Chemise binding

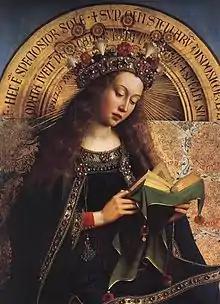
Jan van Eyck, The Ghent Altarpiece - Virgin Mary (detail). The Bible is draped in a chemise binding.

Chemise binding ("chemisette") was a protective cover for a book used between the 12 and 16 century. It could be a slip-on sleeve or an overcover attached to the volume, with the fabric protruding beyond the edges of a book allowing for full covering of the volume, thus offering additional protection of a highly valuable object. Chemise bindings were usually made of textiles such as silk, satin or velvet or, less frequently, animal skin. While there is some evidence to suggest that the first chemise bindings might have been produced in Italy, they are typically associated with late Middle Ages in Northern Europe and indeed feature prominently in art from this geographical region and period. Due to their fragile nature and their role as protection for the primary cover, only a limited number of chemise bindings survive. They were also a natural victim of book- and library-burnings during the religious upheaval ushered in by the Reformation. As a result, there are only 13 surviving examples of chemise bindings, all dating from the period 1460-1559.